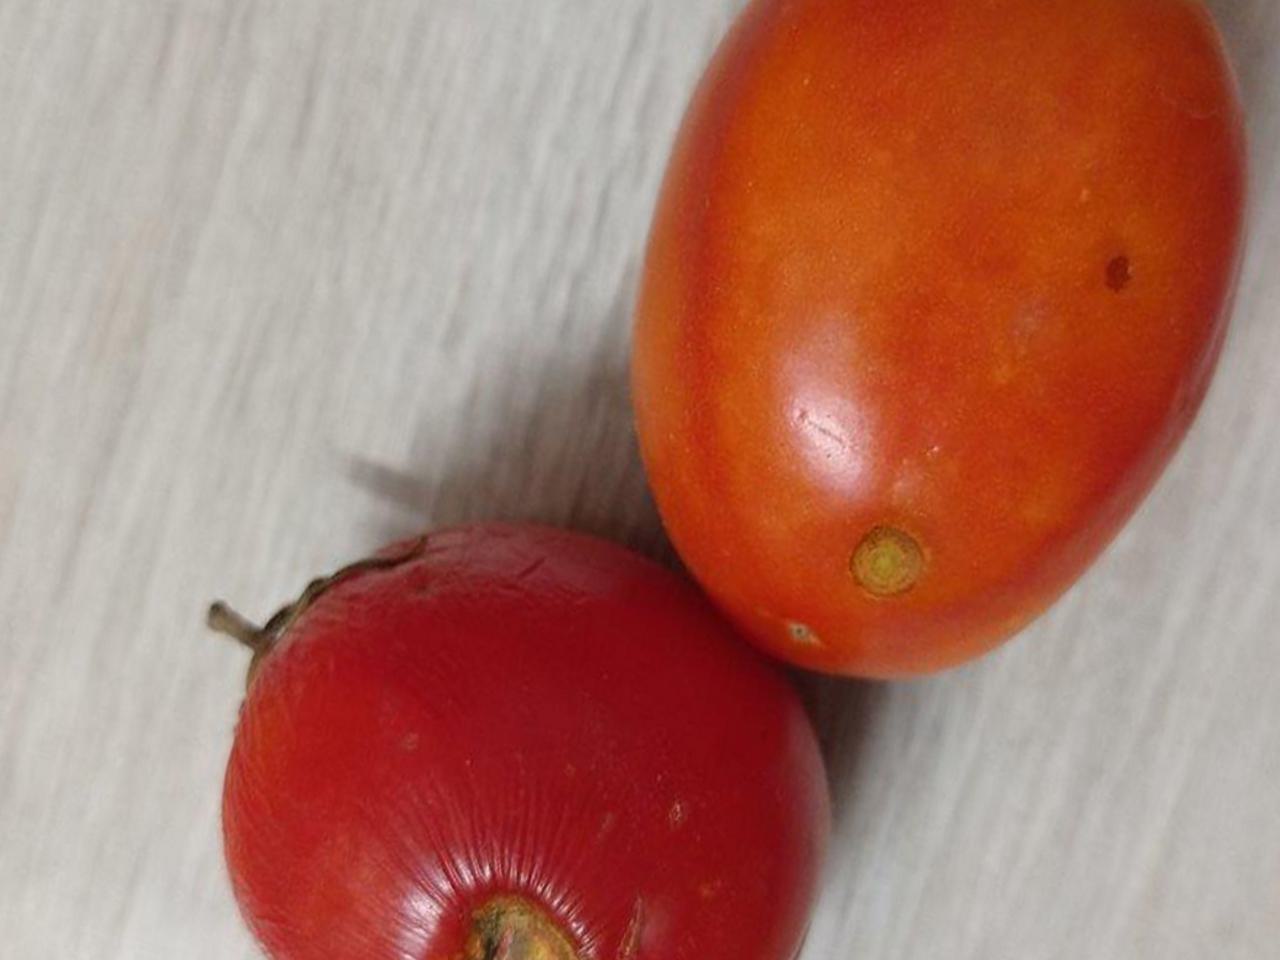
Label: Rotten